Bob Barney

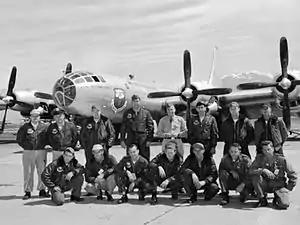
Black and white photo of 15 men in military uniforms, arrange in two rows, posing in front of a Boeing B-50D-65-BO Superfortress bomber airplane

Barney enrolled at University of New Mexico (UNM) in 1950, played football for the Lobos in his freshman year, then joined the United States Air Force by 1951. In four years with the Air Force, he was an atomic armorer for nuclear weapons testing in the western United States and the South Pacific, and served in the Korean conflict. He also played for the 4925th Atomics in the Duke City Baseball League, participated in New Mexico amateur swim meets with the Kirtland Air Force Base team, and played defense and goaltender for the Kirtland Air Force Base Flyers in the Sandia Mountain Hockey League.